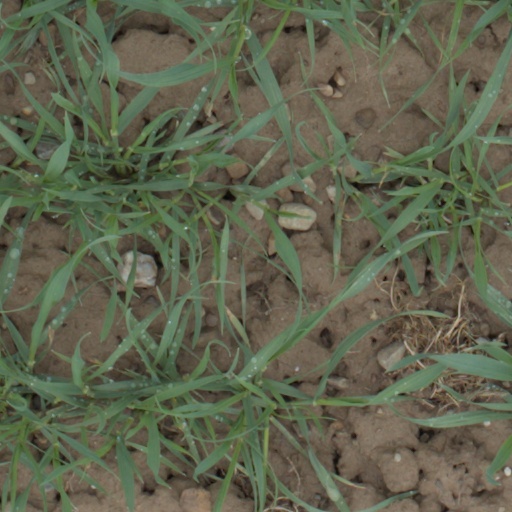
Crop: wheat